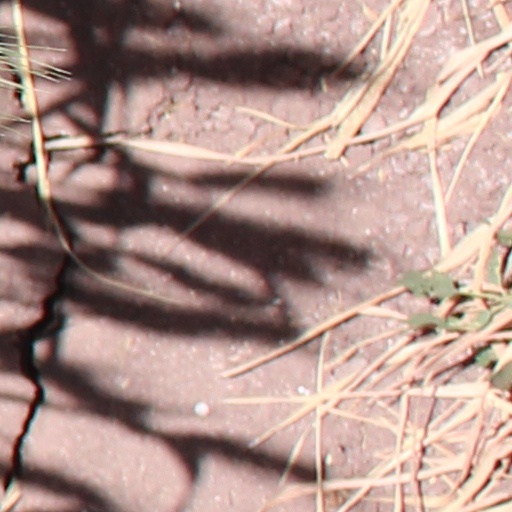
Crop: wheat